Emilie of Saxony

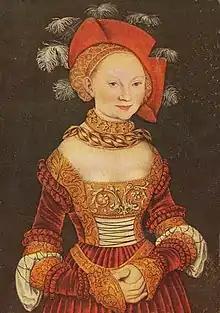
Lucas Cranach the Elder - Emilie of Saxony, detail of a painting from 1535, oil on a poplar panel, Kunsthistorisches Museum, Vienna

Emilie of Saxony (27 July 1516 – 9 April 1591) was Margravine of Brandenburg-Ansbach as the third wife of Margrave George the Pious of Brandenburg-Ansbach. As her husband's prior wives died before his accession, Emilie of Saxony was the only spouse to hold the title of Margravine.